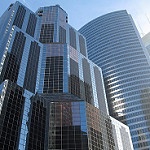
Scene: Outdoor